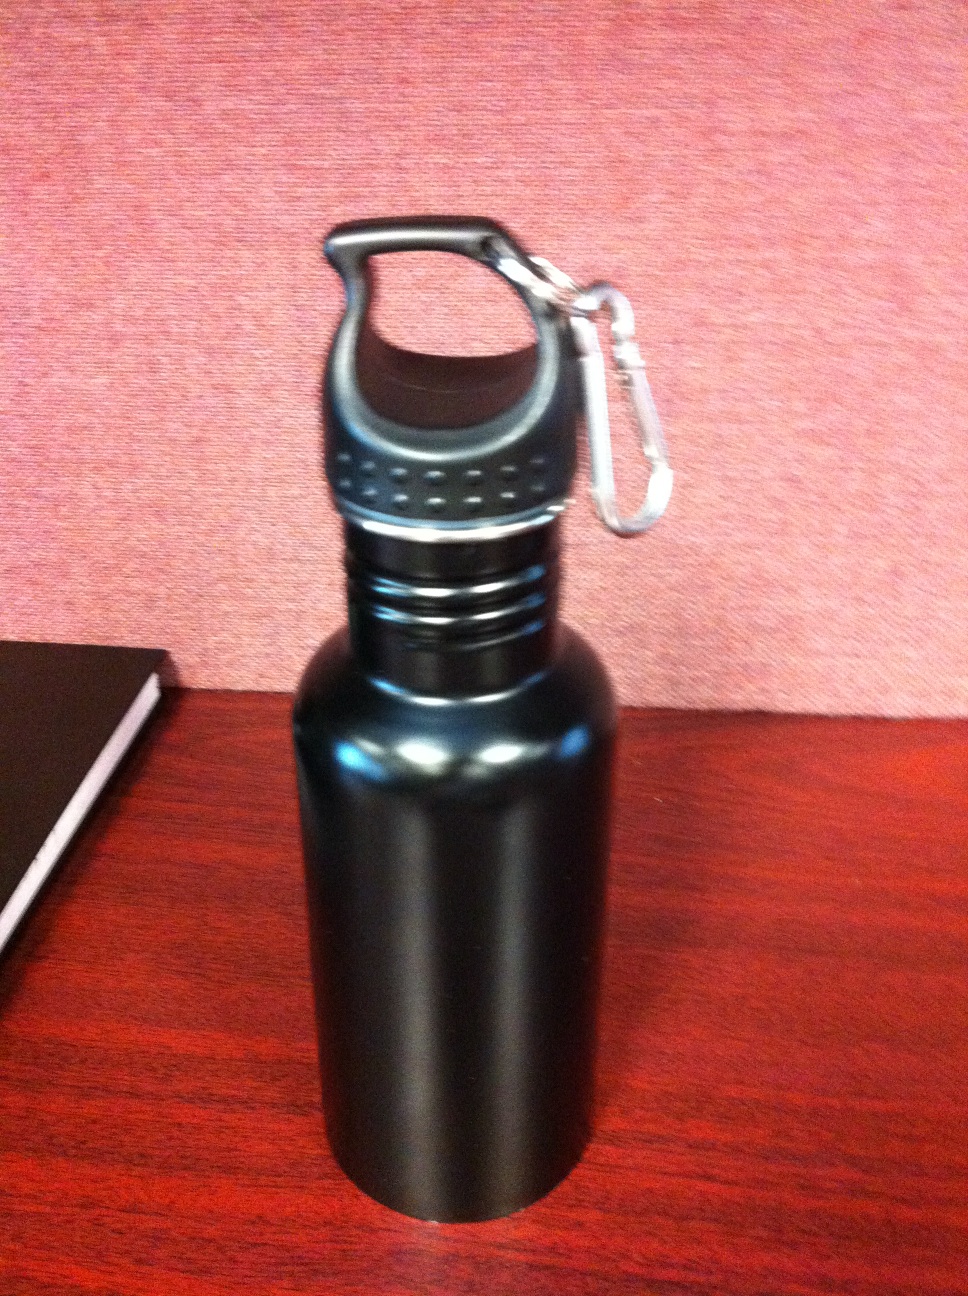Question: What color is it?
Answer: black